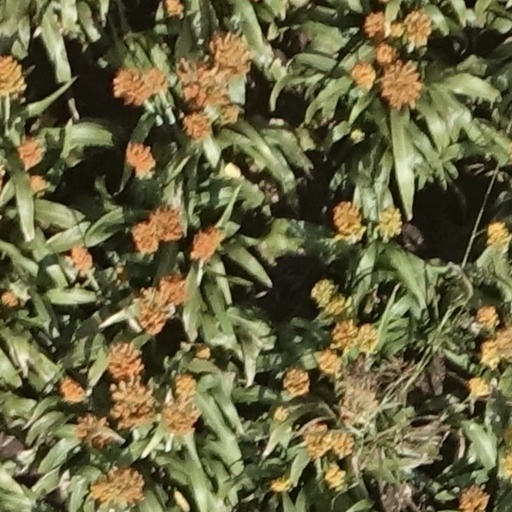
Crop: sorghum